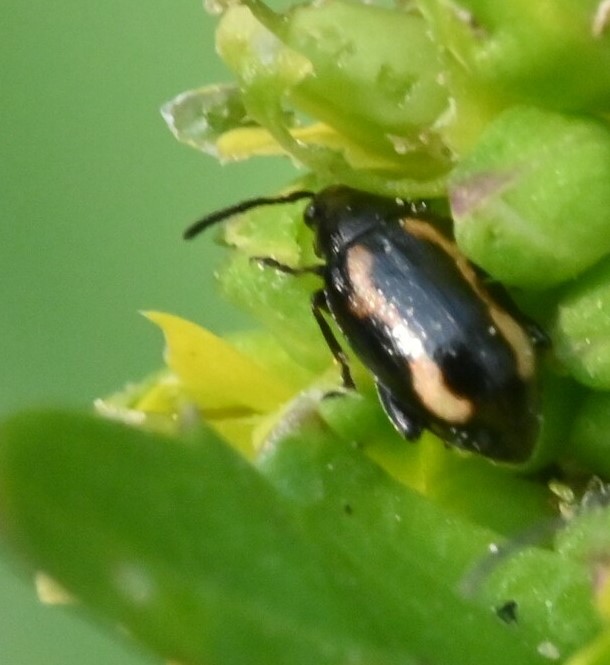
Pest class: striped_flea_beetle